Nookazon

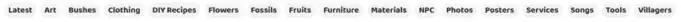
The various item categories of Nookazon

The website does not carry out the trade itself; it shows a catalogue of items, that in turn display potential sellers. In this respect, it functions more like the online marketplace eBay. The trade is then carried out in "Animal Crossing: New Horizons". The website forbids the use of real-life currency; it instead is built off of ""s currency of "Bells". The majority of the website's trading is done either on the website itself or on the accompanying Discord server. The website has a comprehensive listing of all the items in the game, created by use of spreadsheets provided by the community. The website has more than nine million item listings. The most popular items on the site are Nook Miles Tickets, followed by the cutting board, ironwood dresser, crescent-moon chair and fish bait.